Expansion of Macedonia under Philip II

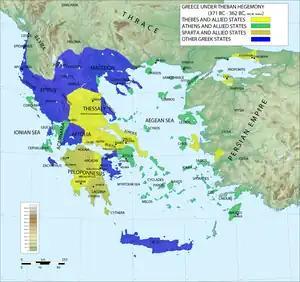
The Theban hegemony; power-blocks in Greece in the decade up to 362 BC.

In the aftermath of the Peloponnesian War, the militaristic city-state of Sparta had been able to impose a hegemony over the heartland of Classical Greece (the Peloponessus and mainland Greece south of Thessaly), the states of this area having been severely weakened by the war. This state of affairs was resented by many of the Greek city-states, which had traditionally been ferociously independent, and led directly to the Corinthian War of 395–387 BC. Sparta emerged from this conflict with its hegemony intact, though only as a result of Persian intervention, which led to the so-called King's Peace. The fragility of Spartan dominance had been demonstrated however, and in the next decade, the Thebans would revolt against Sparta. The Spartans were unable to successfully quell the revolt, leading to "de facto" Theban independence. Then, after several years of desultory conflict, the Thebans finally met the Spartans in open battle at Leuctra (371 BC), and under the leadership of Epaminondas inflicted an unprecedented defeat on the Spartan army, killing the Spartan king Cleombrotus I in the process.